Fredrikson Stallard

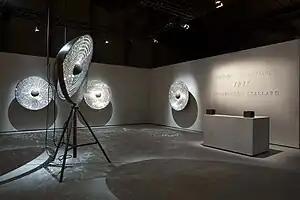
IRIS by Fredrikson Stallard for Swarovski Crystal Palace (2011)

As a global patron of design for Swarovski, Nadja Swarovski first commissioned Fredrikson Stallard in 2007 to participate in Crystal Palace, at the Salone de Mobile in Milan. The kinetic chandelier they presented, Pandora, featured 1,190 crystals on servo-controlled wires, which moved up and down to repeatedly create and then destroy the form of a traditional chandelier.